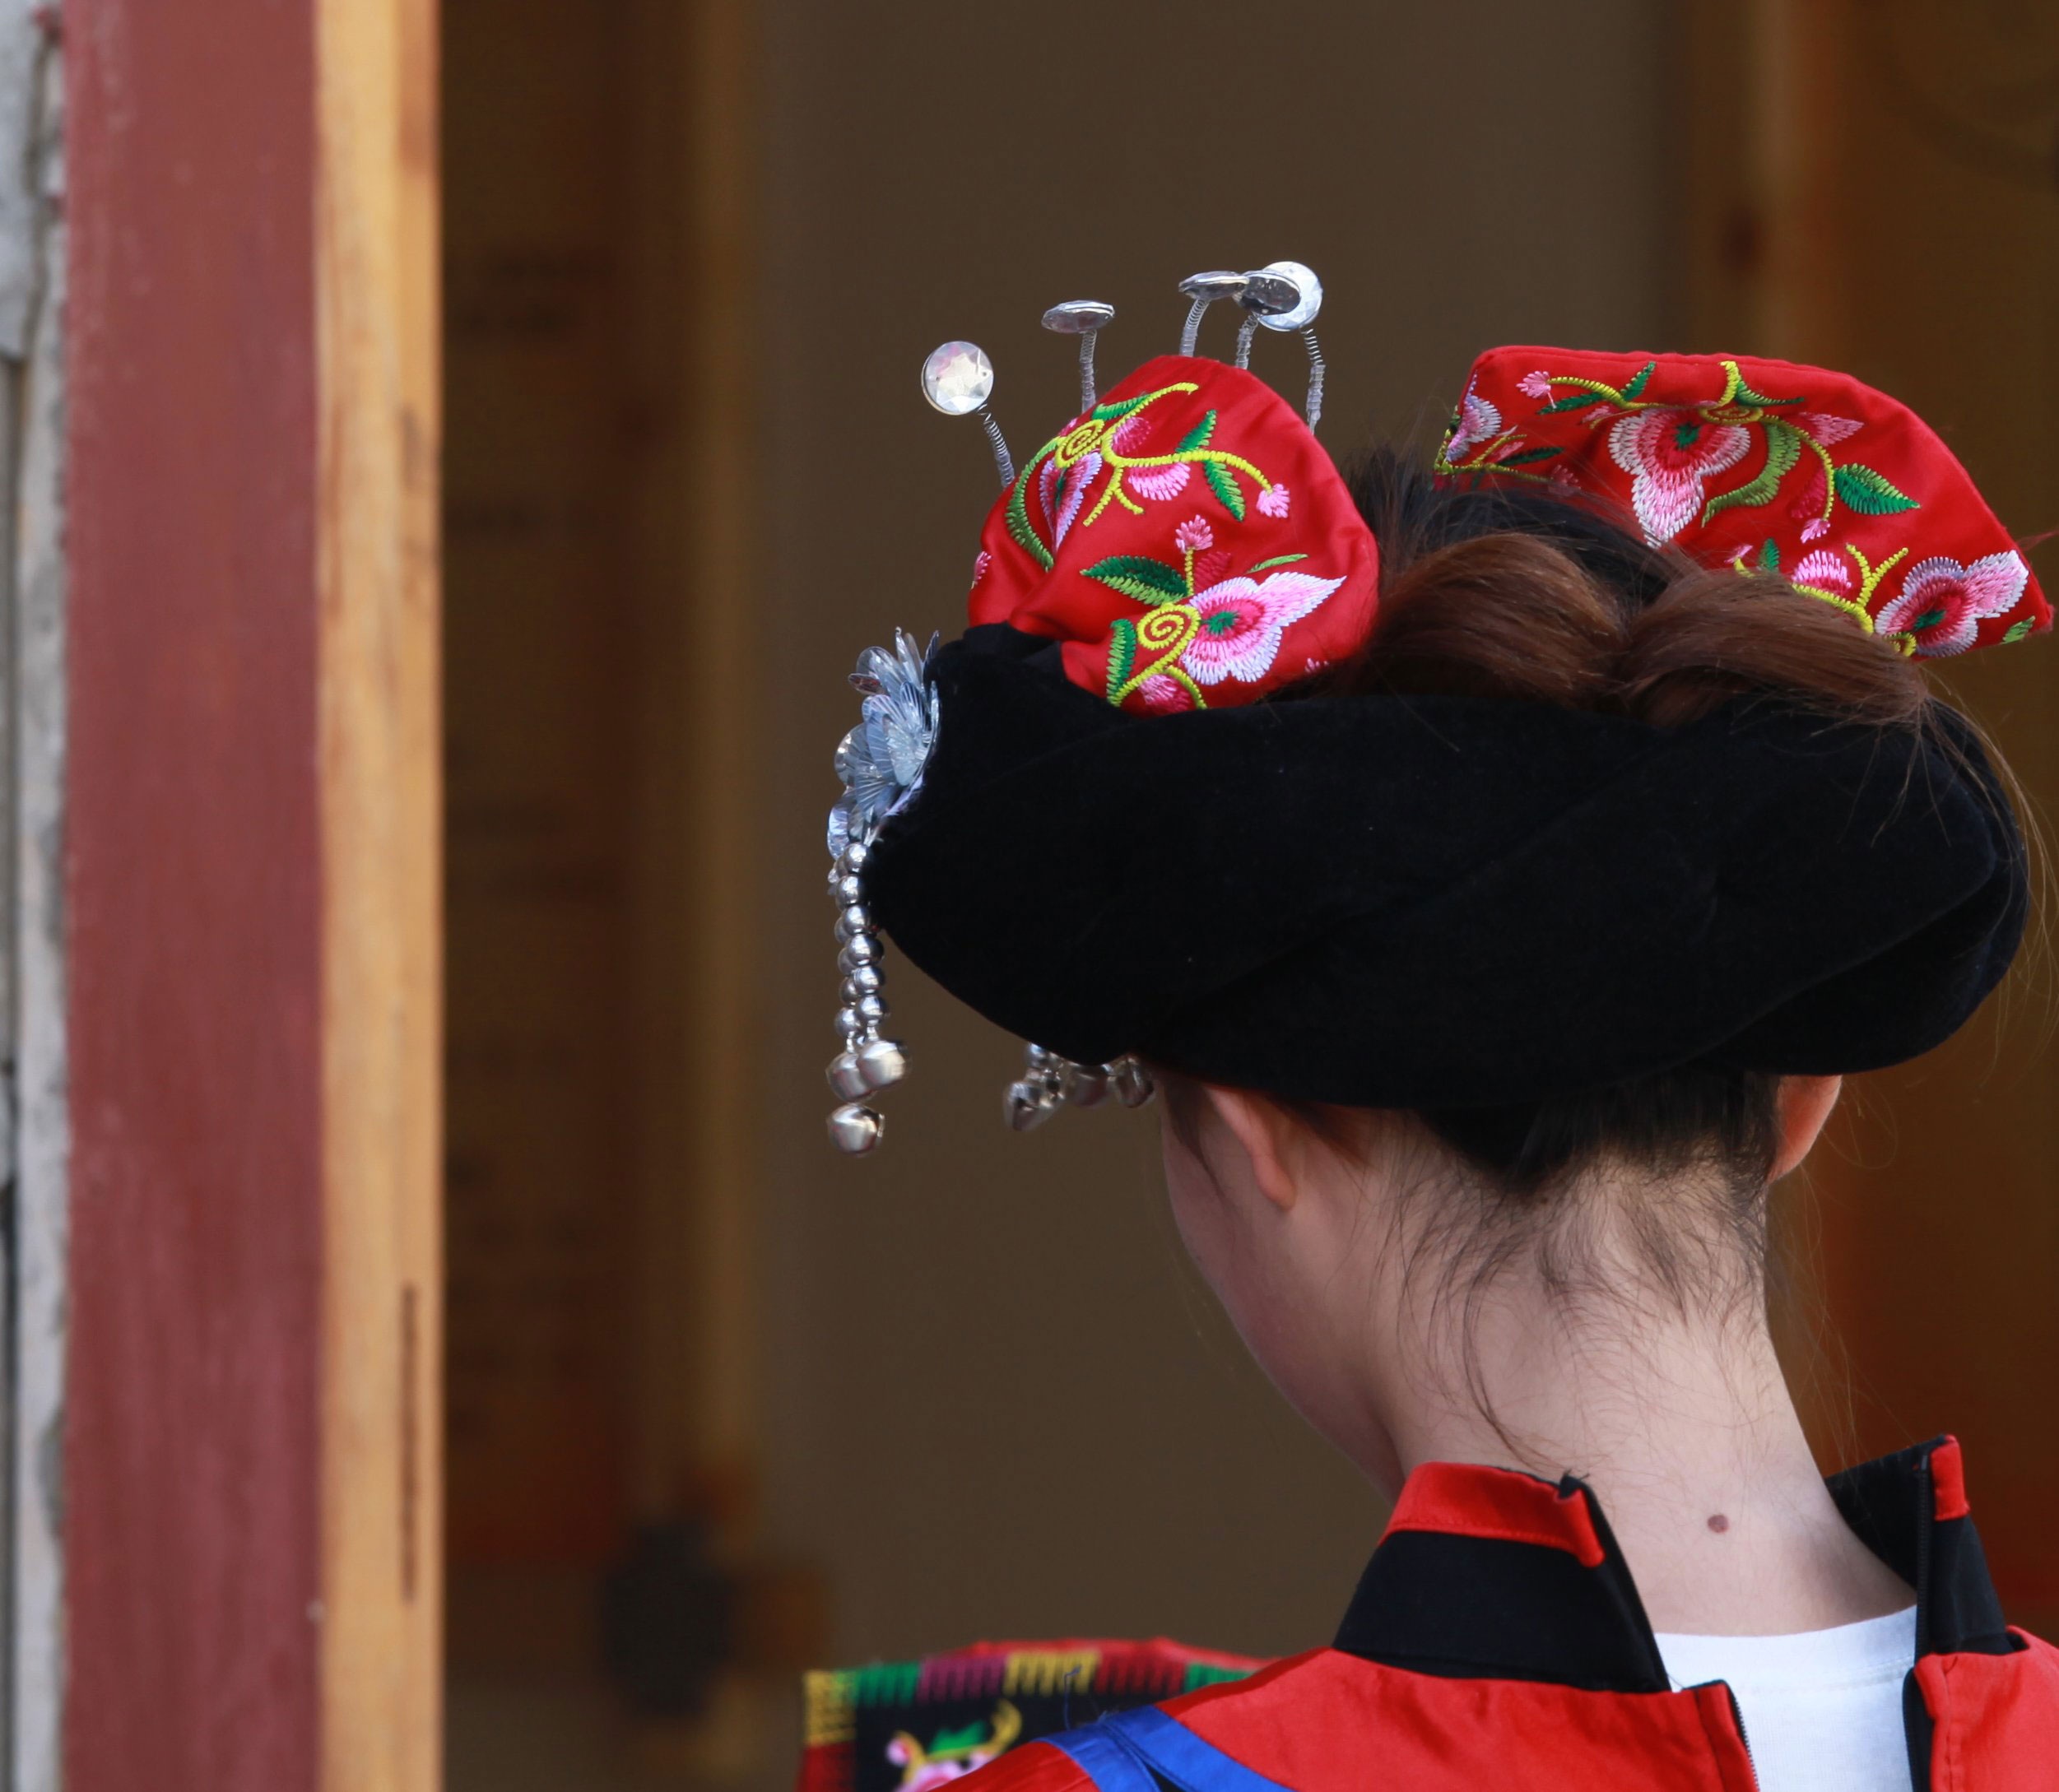
person, woman, flower, red, asia, hat, clothing, figure, beauty, organ, costume, geisha, dressed in traditional